Narayanapura

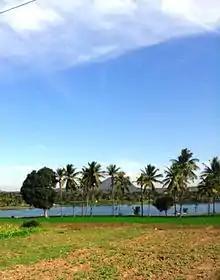
Narayanapura Lake

Narayanapura is a small village in Mandya district of Karnataka state, India. Narayanapura is located north of Pandavapura town near Mysore city.